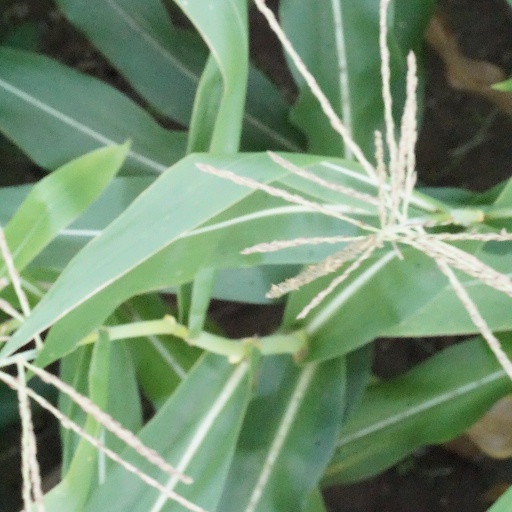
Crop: maize; corn